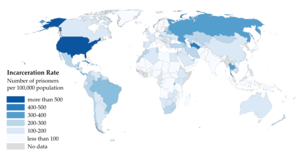
Cet article liste des pays par taux d'incarcération.